Volodymyr Temnytsky

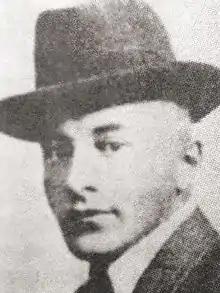

Volodymyr Temnytsky (July 24, 1879 – January 26, 1938) was a Ukrainian lawyer, doctor of law, social and political activist, journalist and diplomat. Minister of Foreign Affairs of the Ukrainian People's Republic (1919).